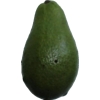
Label: green_avocado